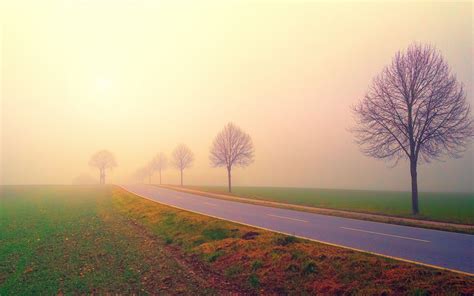
Weather: foggy or hazy